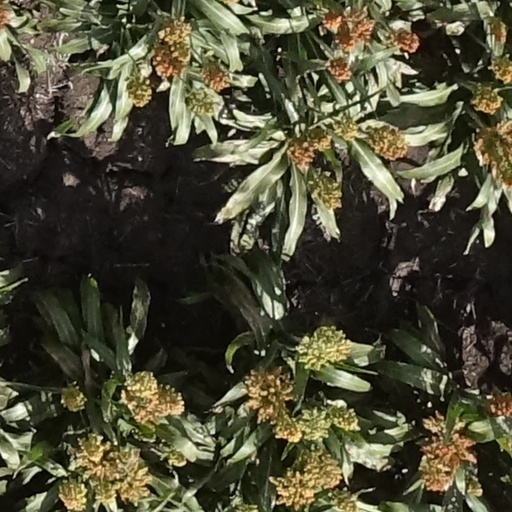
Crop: sorghum